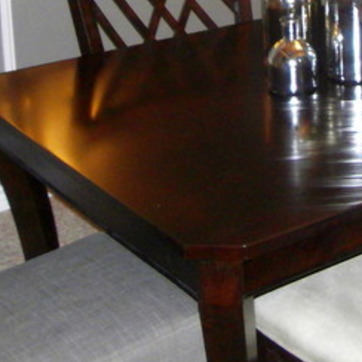
Material: wood